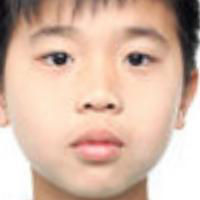
Age group: age 01-10